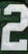
Number: 2